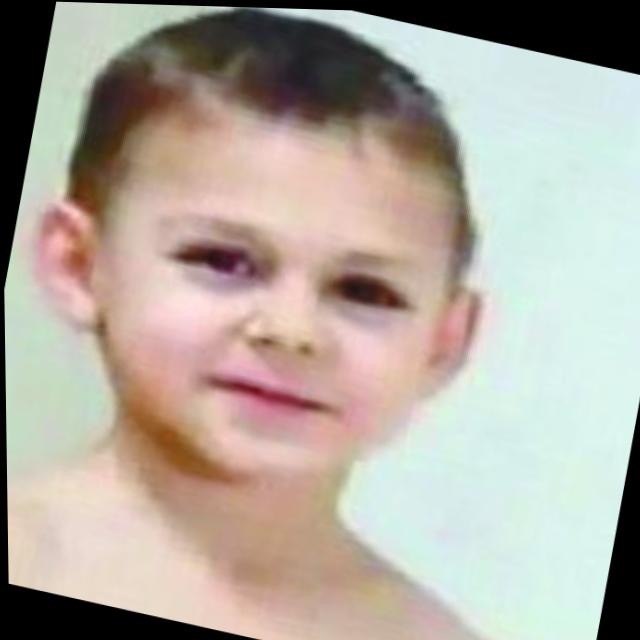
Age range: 0-12